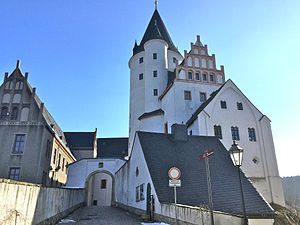
Schloss Schwarzenberg (Sachsen)
Schloss Schwarzenberg
Slottet Schloss Schwarzenberg var oprindelig et forsvarsanlæg fra middelalderen og præger ved siden af St.-Georgen-Kirche byen Schwarzenberg i Erzgebirgskreis i Sachsen.